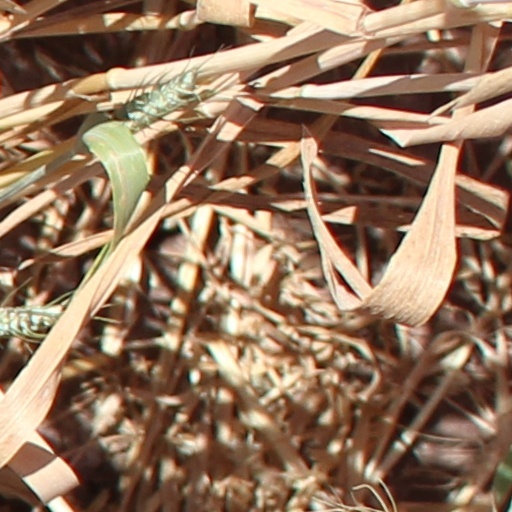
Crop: wheat